Carnot wall

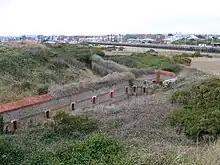
The Carnot wall in the fort at Littlehampton

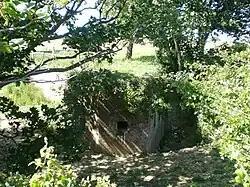
Yaverland Battery

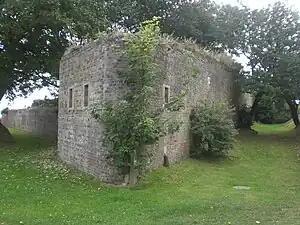
Sandown Barrack Battery

Despite objections, forts with Carnot walls were eventually built in Britain. In his 1849 book "An Essay on a Proposed New System of Fortification: with Hints for its Application to our National Defences", James Fergusson outlined the advantages of the Carnot wall, though without wholly endorsing its use. He said that such walls would be cheaper to construct, and they would last longer than the usual scarp wall with a "mass of earth at its back always tending to overthrow it". In addition it would be difficult to scale the wall as the besiegers would have to use ladders to reach the top and the same ladders to descend the other side, while all the time facing assault by defenders. Fergusson also commented that the 1824 Woolwich experiments, which had influenced subsequent fort design, had given "every possible advantage in favour of the attack". He argued that, even were a breach to be made in the wall, the defenders could easily attack the besiegers, making an assault on the fort hazardous. His final point was that in any case the wall would be hidden behind a rampart far higher, in relation to the height of the wall, than that at Woolwich, so that the enemy artillery would be not able to significantly damage it.